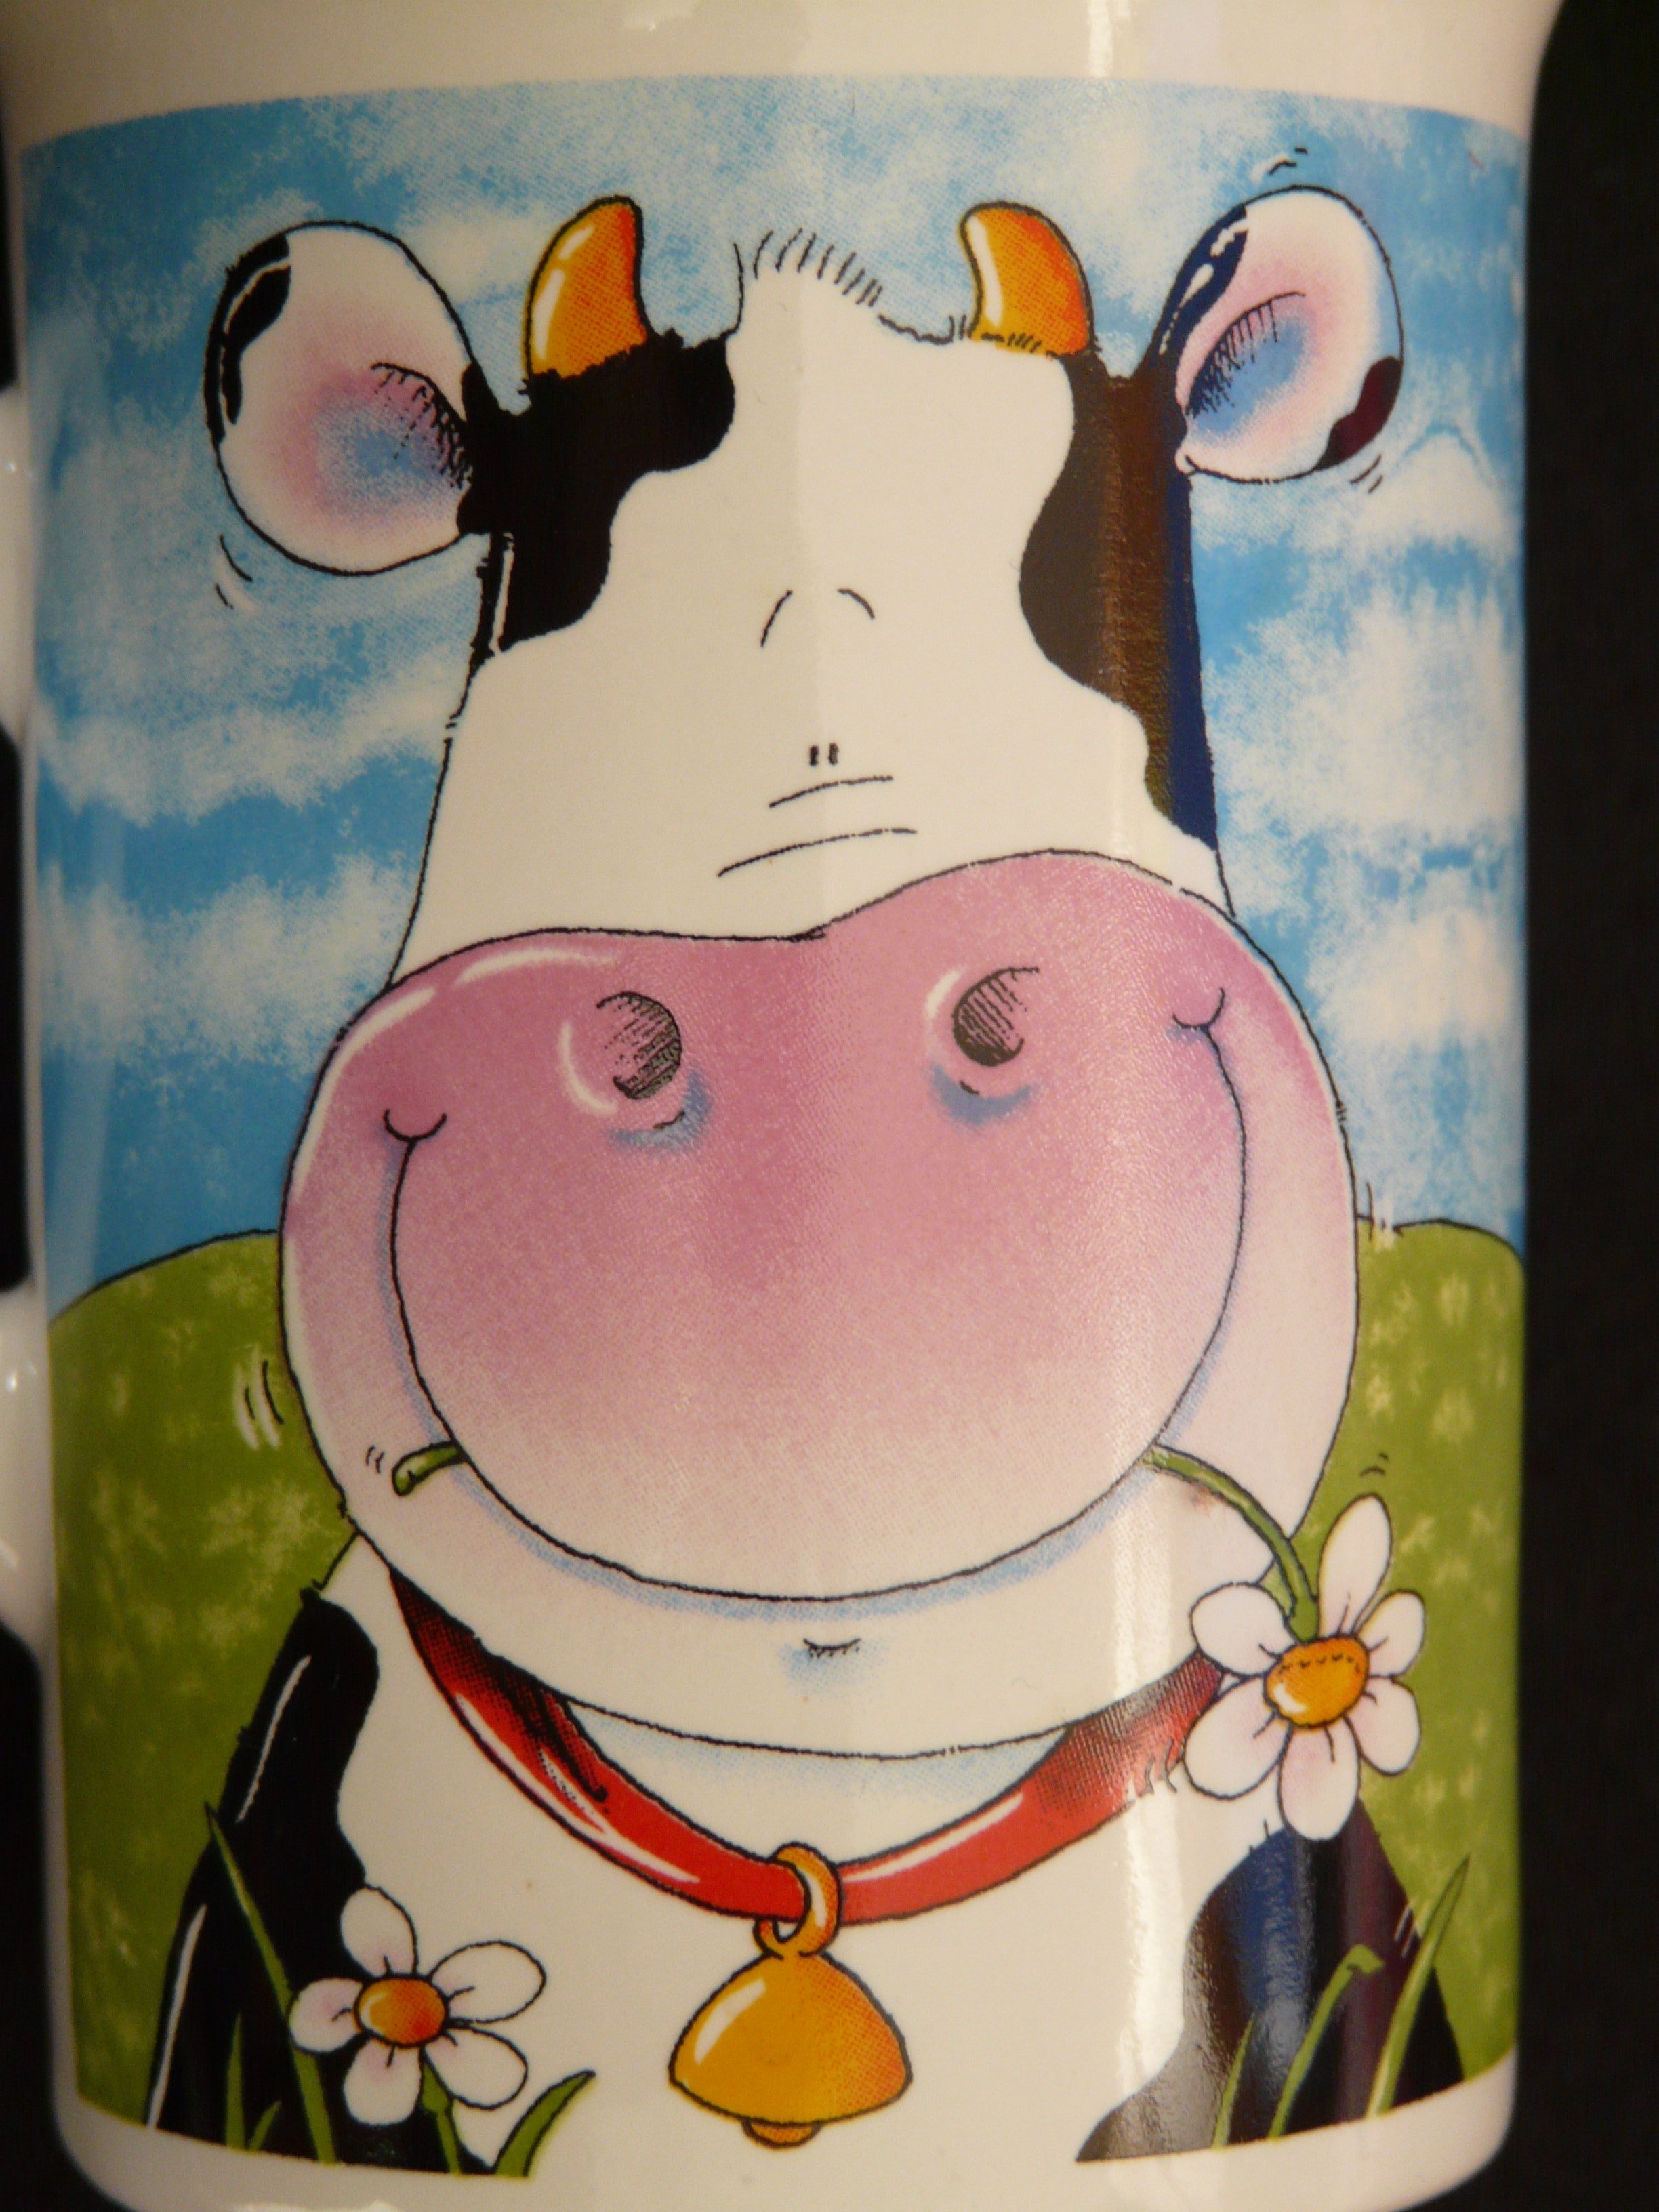
cup, portrait, food, cow, coffee cup, art, drawing, illustration, image, comic, cartoon